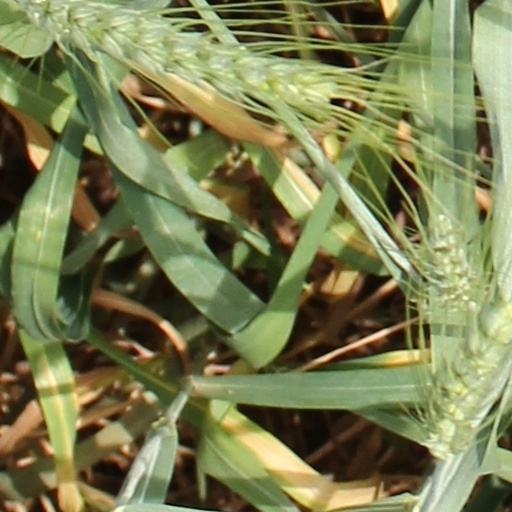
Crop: wheat